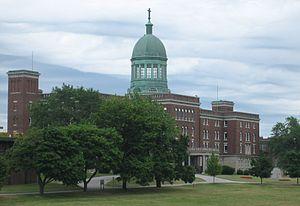
Le séminaire Saint-Augustin est le séminaire de l'archidiocèse catholique de Toronto. Il fait partie de l'École de théologie de Toronto.